Joseph Warton

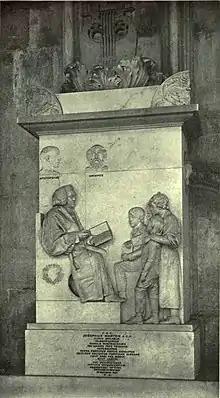
A monument to Warton by John Flaxman in Winchester Cathedral

In 1748, Warton followed his father into the church, becoming curate of Winslade. In 1754, he was instituted as rector at The Church of All Saints, Tunworth. In his early days Joseph wrote poetry, of which the most notable piece is "The Enthusiast" (1744), an early precursor of Romanticism.